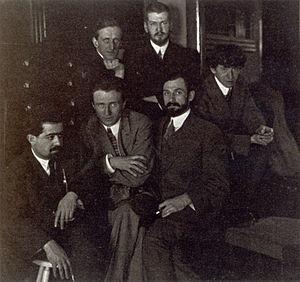
Jo Davidson, né le 30 mars 1883 et mort le 2 janvier 1952, est un sculpteur américain d'origine juive russe. Il s'est spécialisé dans les portraits en buste réalistes, mais il n'exigeait pas que ses sujets posent en bonne et due forme pour lui ; à la place, il les observait et leur parlait. Il travaillait surtout à l'argile, tandis que les produits finaux étaient d'ordinaire faits en terre cuite, en marbre ou en bronze.